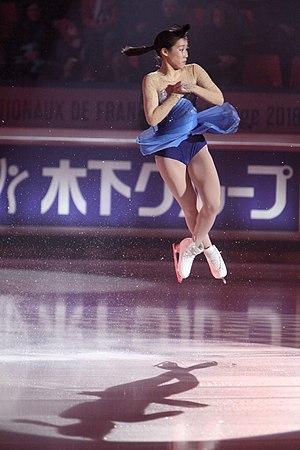
Il existe de nombreux sauts répertoriés et régulés en patinage artistique. Leur nom est donné par la carre de départ et de réception, par les appuis d'impulsion ainsi que le nombre et la position des révolutions en l'air.